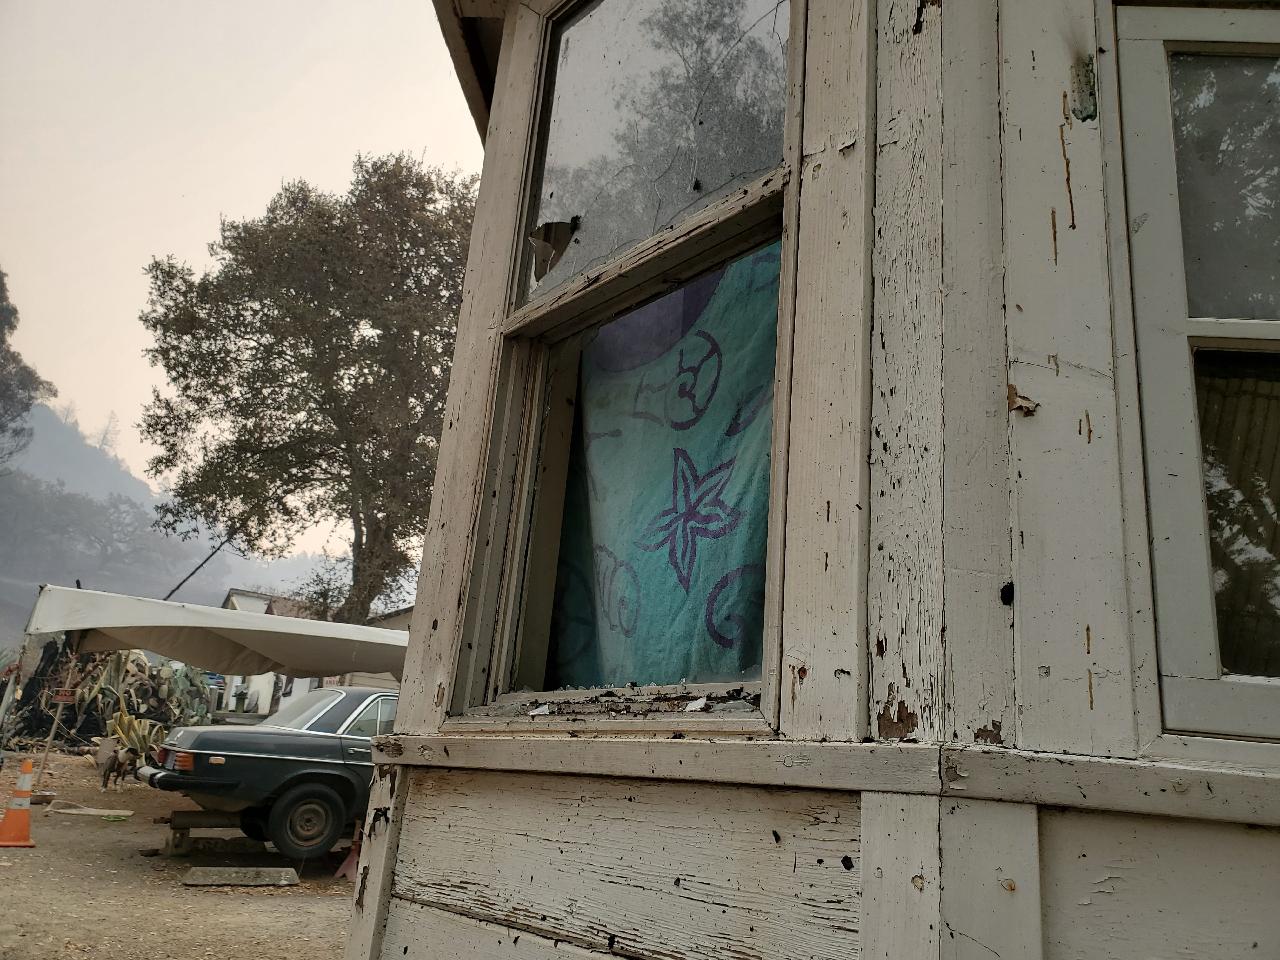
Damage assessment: affected